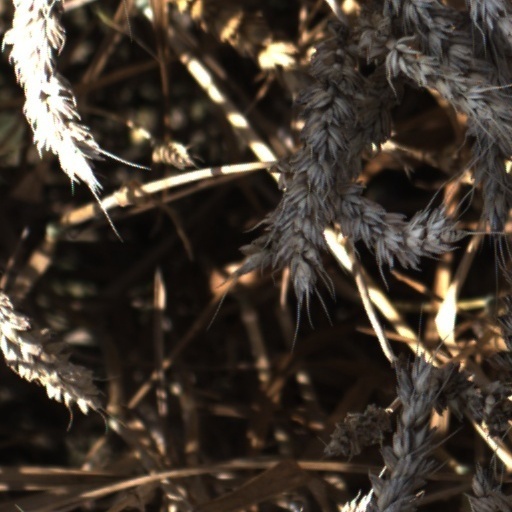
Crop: wheat